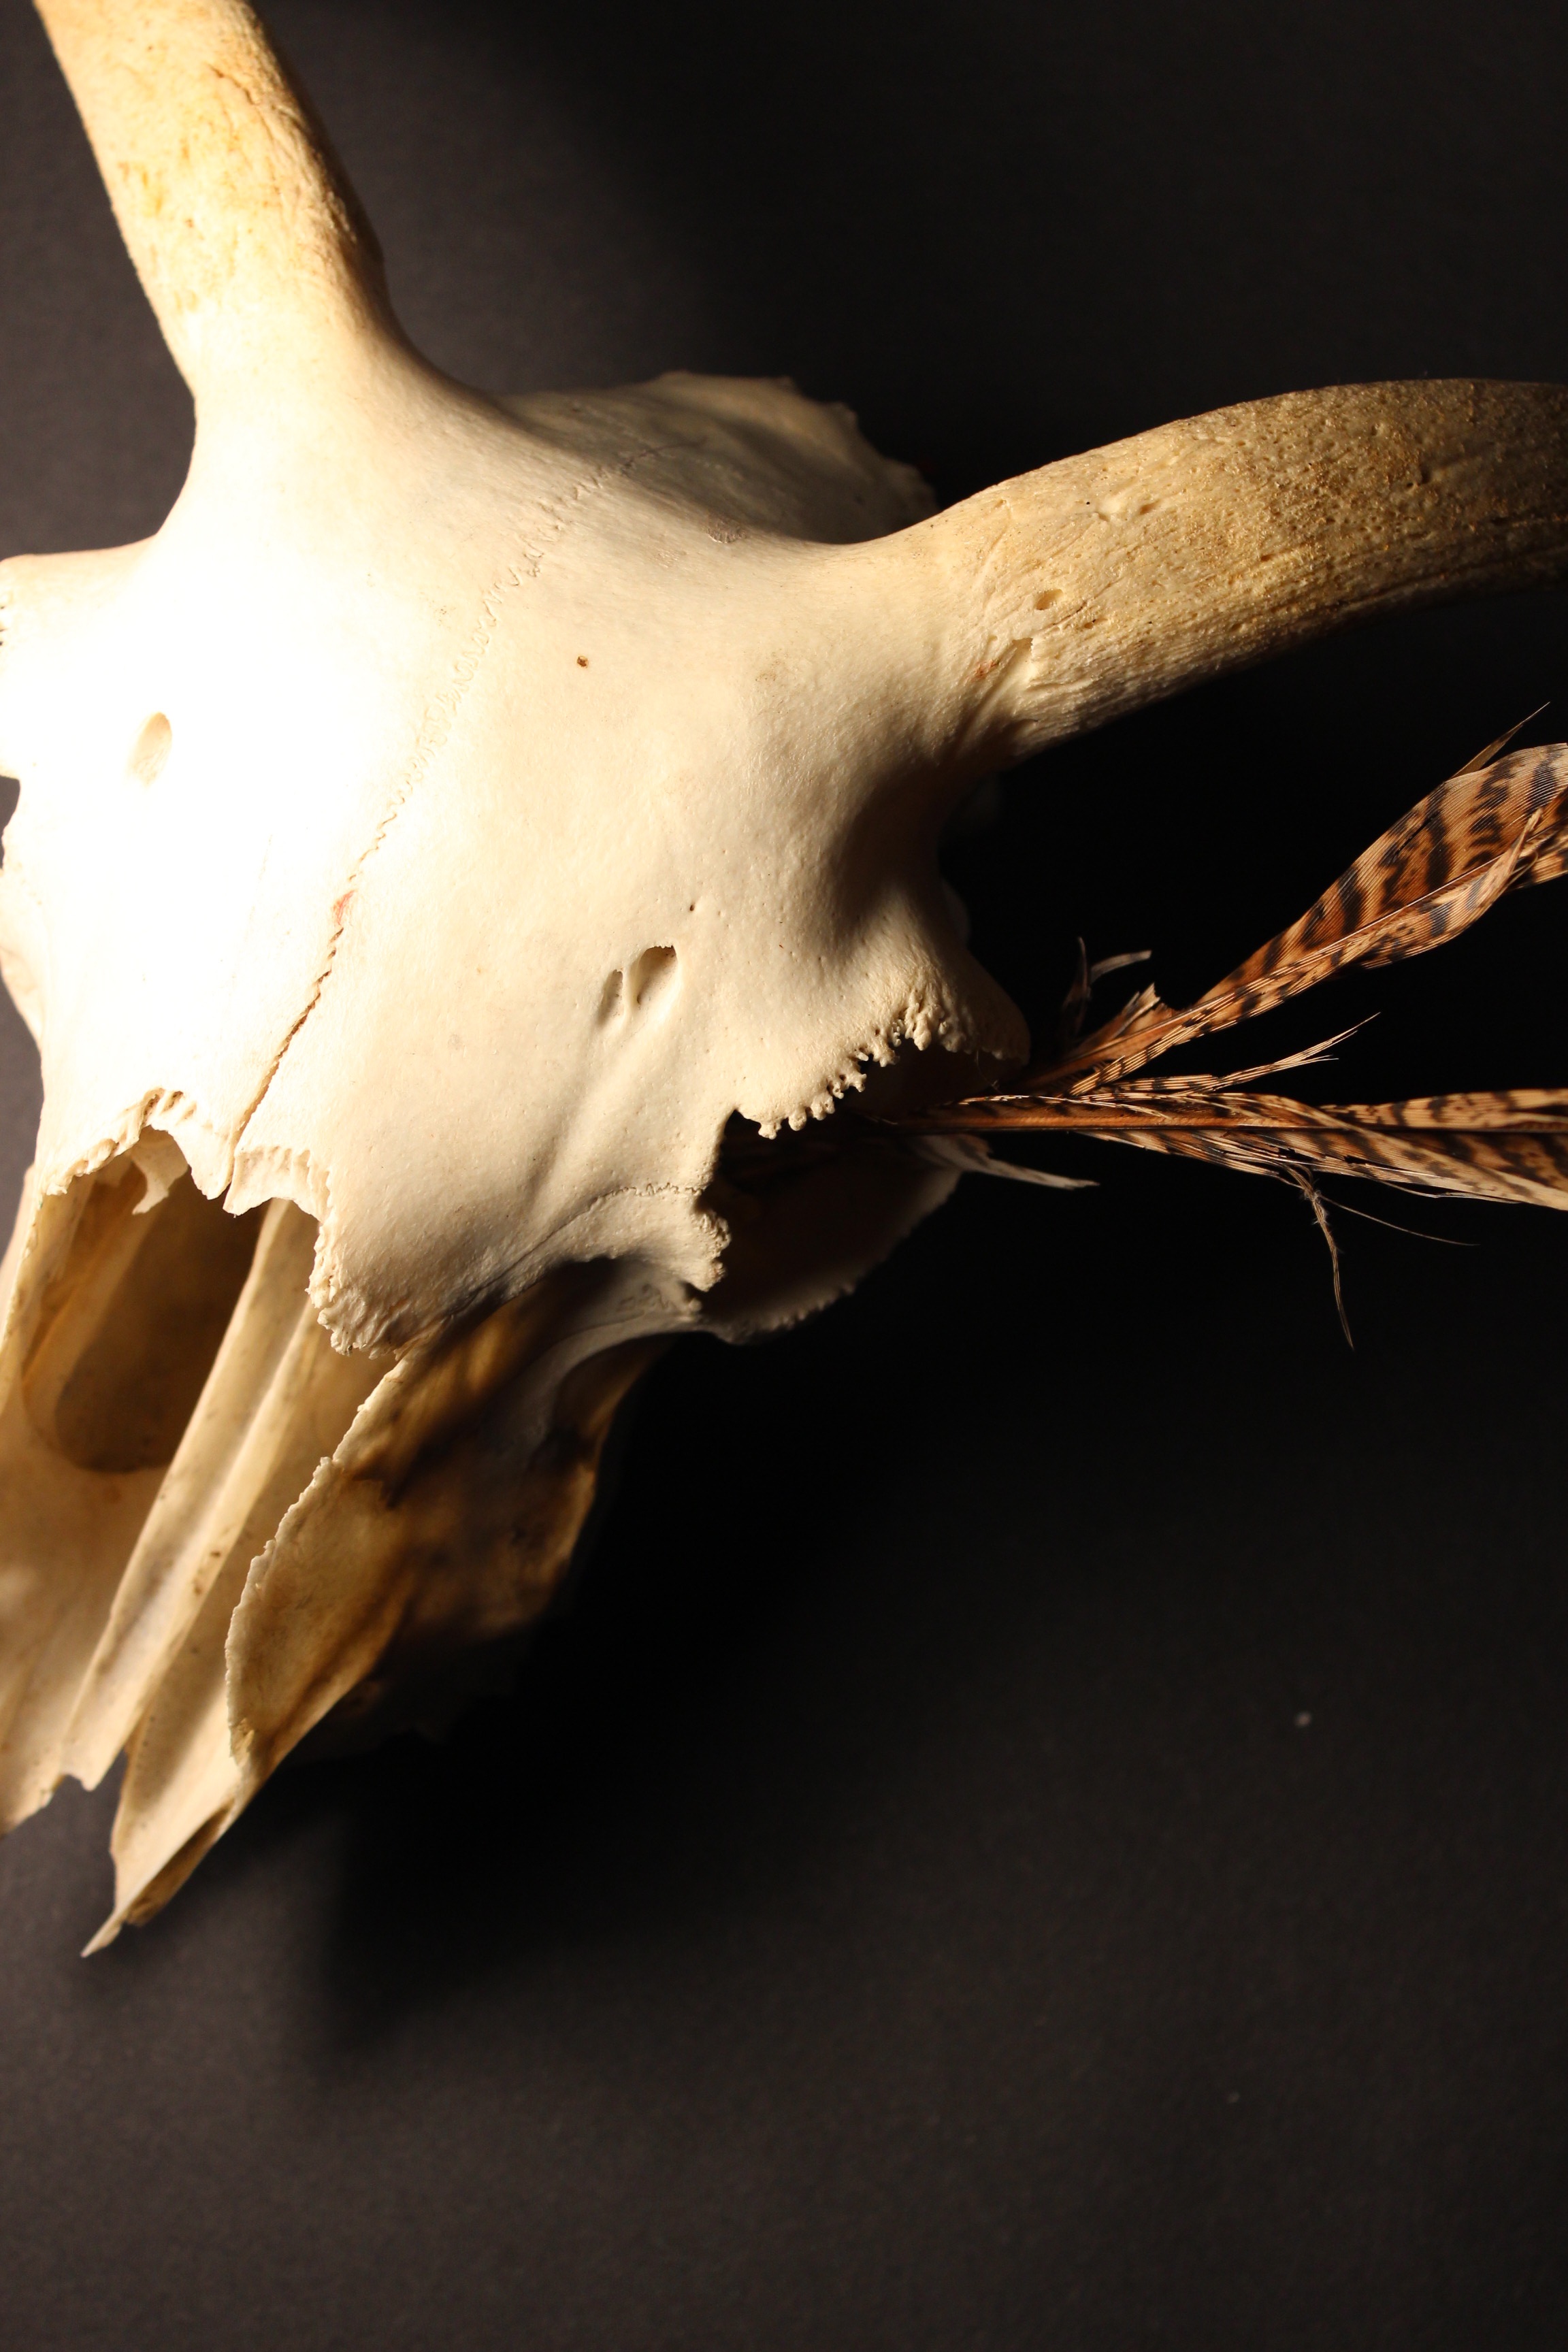
hand, wing, wood, white, darkness, close up, human body, sculpture, art, organ, macro photography